Is she not passing fair?

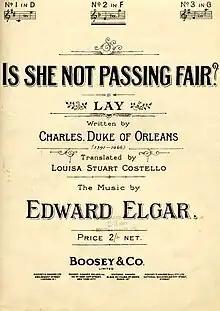

"Is she not passing fair?" is a song written by the English composer Edward Elgar.